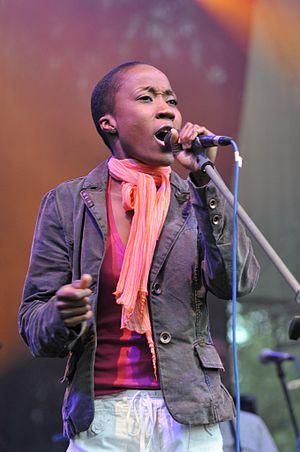
Rokia Traoré, née le 24 janvier 1974 à Kati dans la banlieue de Bamako au Mali, est une chanteuse, auteure-compositrice-interprète et guitariste malienne. Sa discographie se compose de six albums, sortis entre 1998 et 2016.